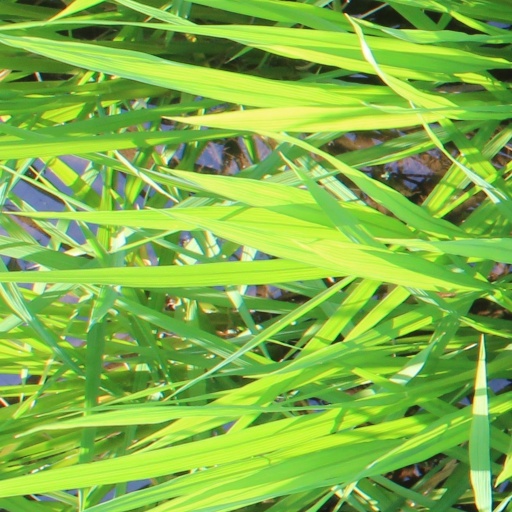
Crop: rice